Gerardo Islas Maldonado

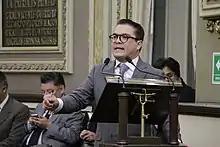
Islas in 2018

Ángel Gerardo Islas Maldonado (9 September 1983 – 2 February 2023) was a Mexican politician. A member of the New Alliance Party and later the Force for Mexico, he served in the Congress of Puebla from 2018 to 2021.